Juan de Castro

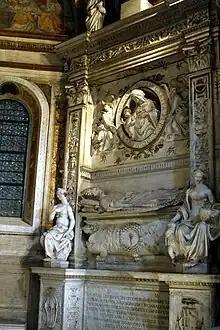
Tomb of Juan de Castro in Santa Maria del Popolo, Rome

Juan de Castro (1431–1506) (called the Cardinal of Agrigento) was a Spanish Roman Catholic bishop and cardinal.